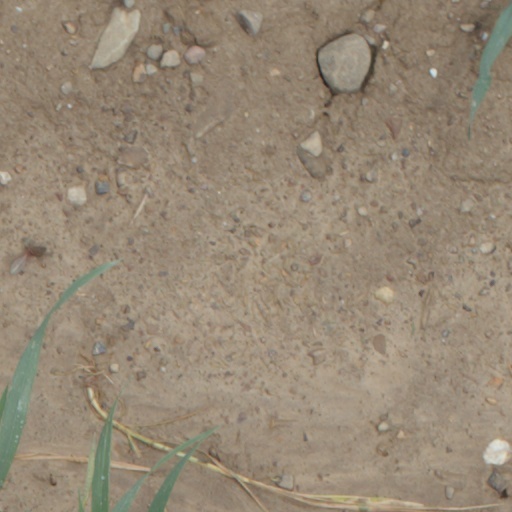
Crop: wheat